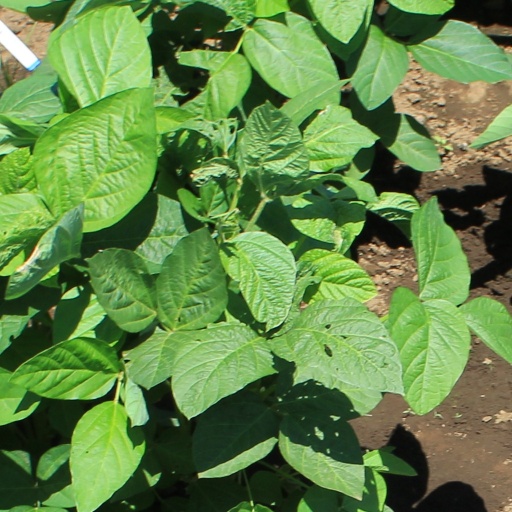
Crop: soybean